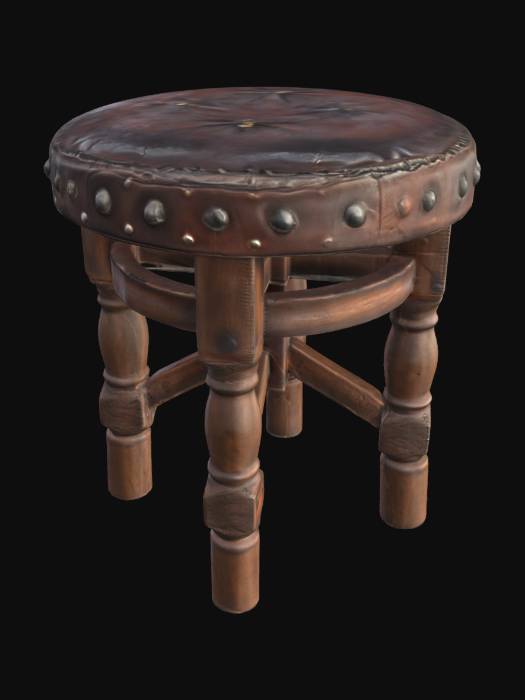
미적 점수 (1~10점): 3